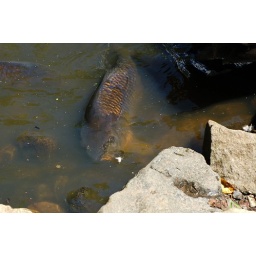
fish in the duck pond.